Knights (film)

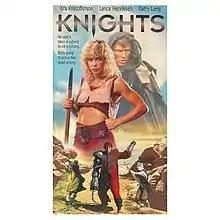
Official VHS cover

Knights is a 1993 American martial arts science fiction action film directed by Albert Pyun and starring kickboxing champion Kathy Long in her Hollywood debut. The film was released direct to home video in 1993.